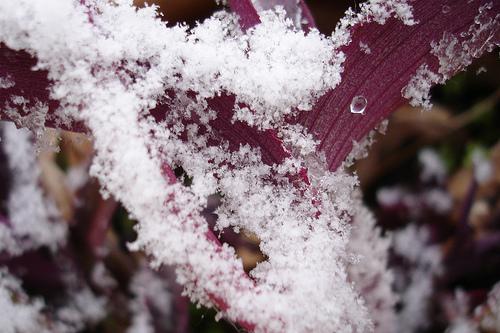
Weather: snow or frosty